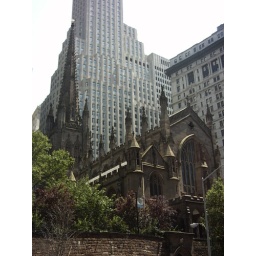
Cathedral near wall street